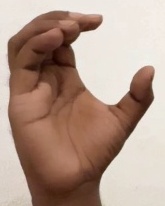
ASL sign: C